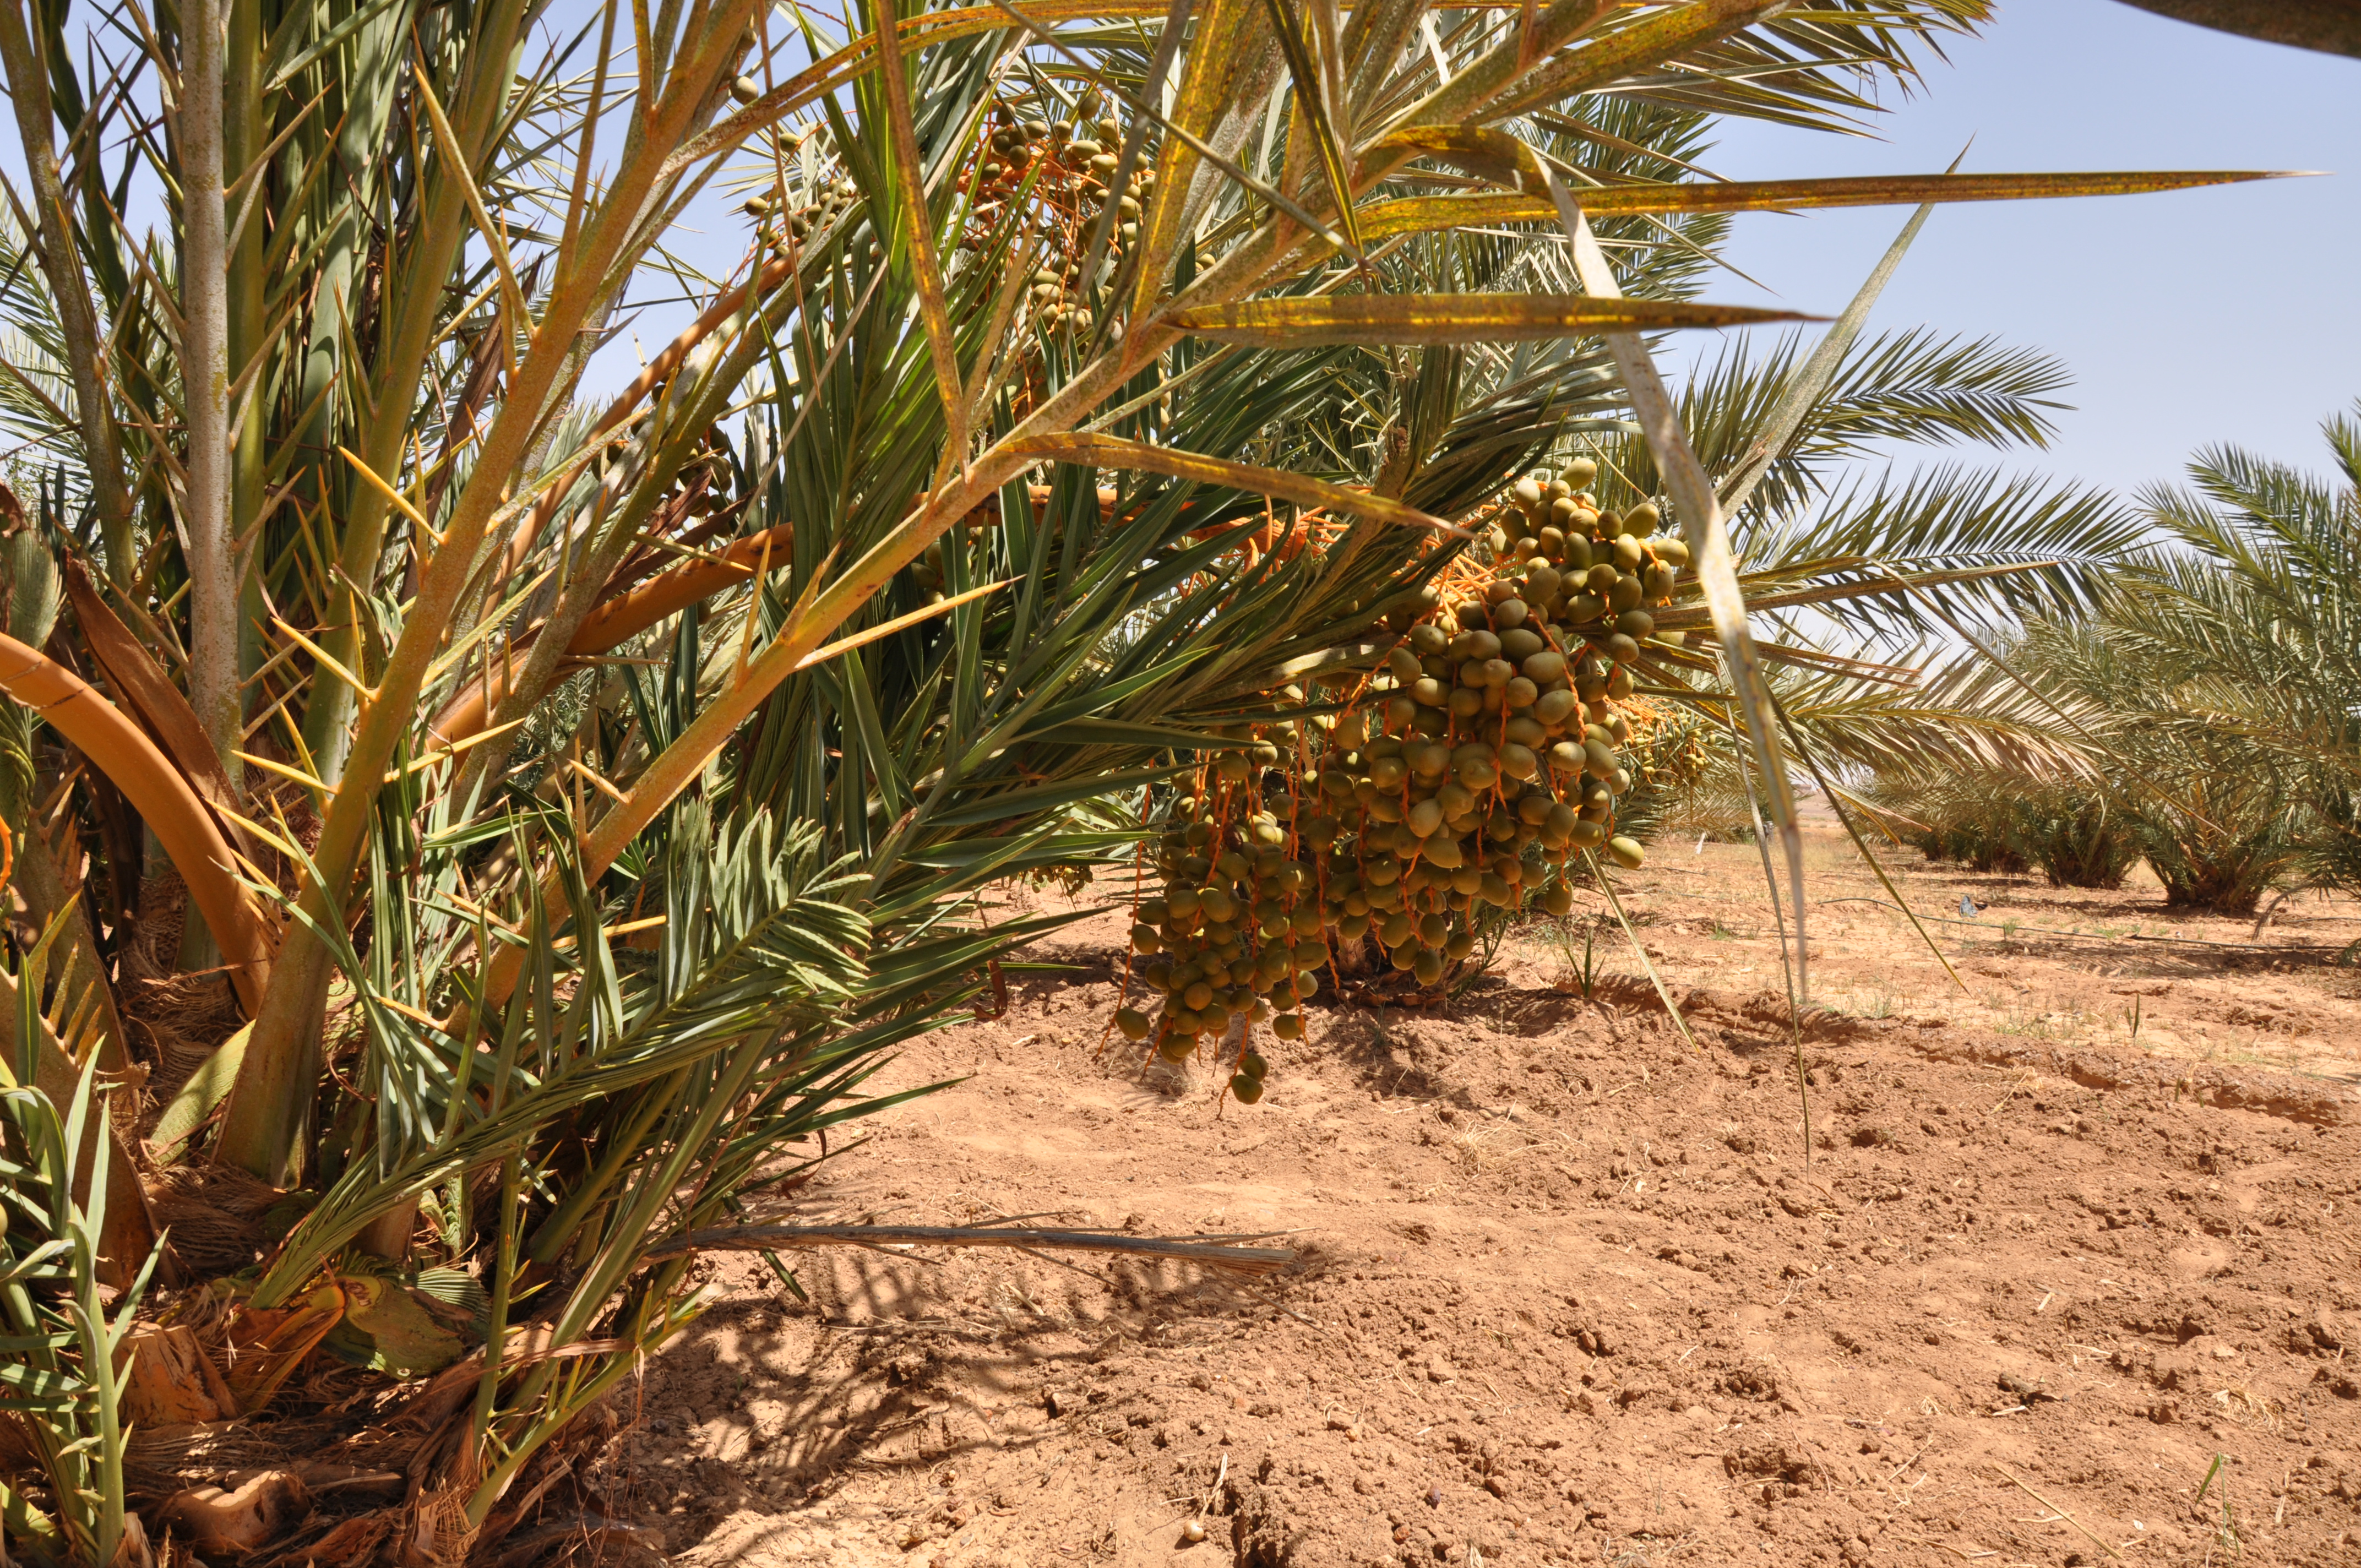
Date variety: Boufagous